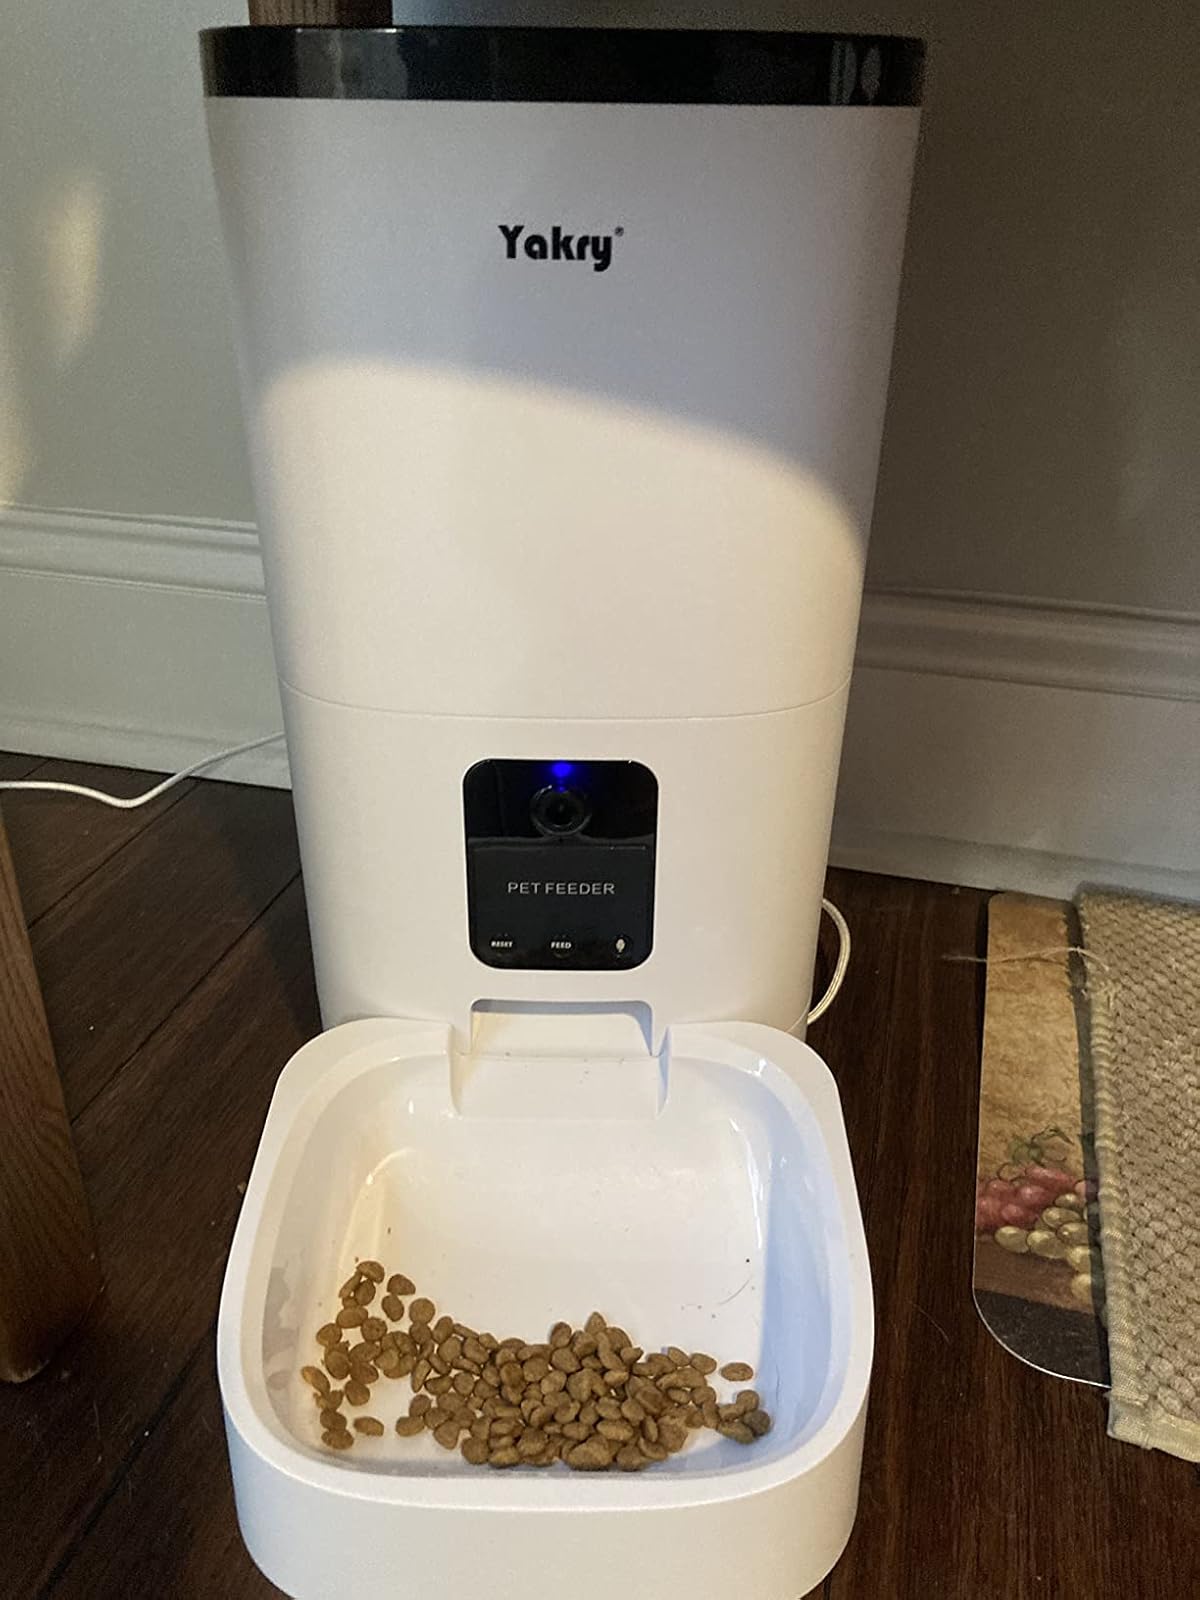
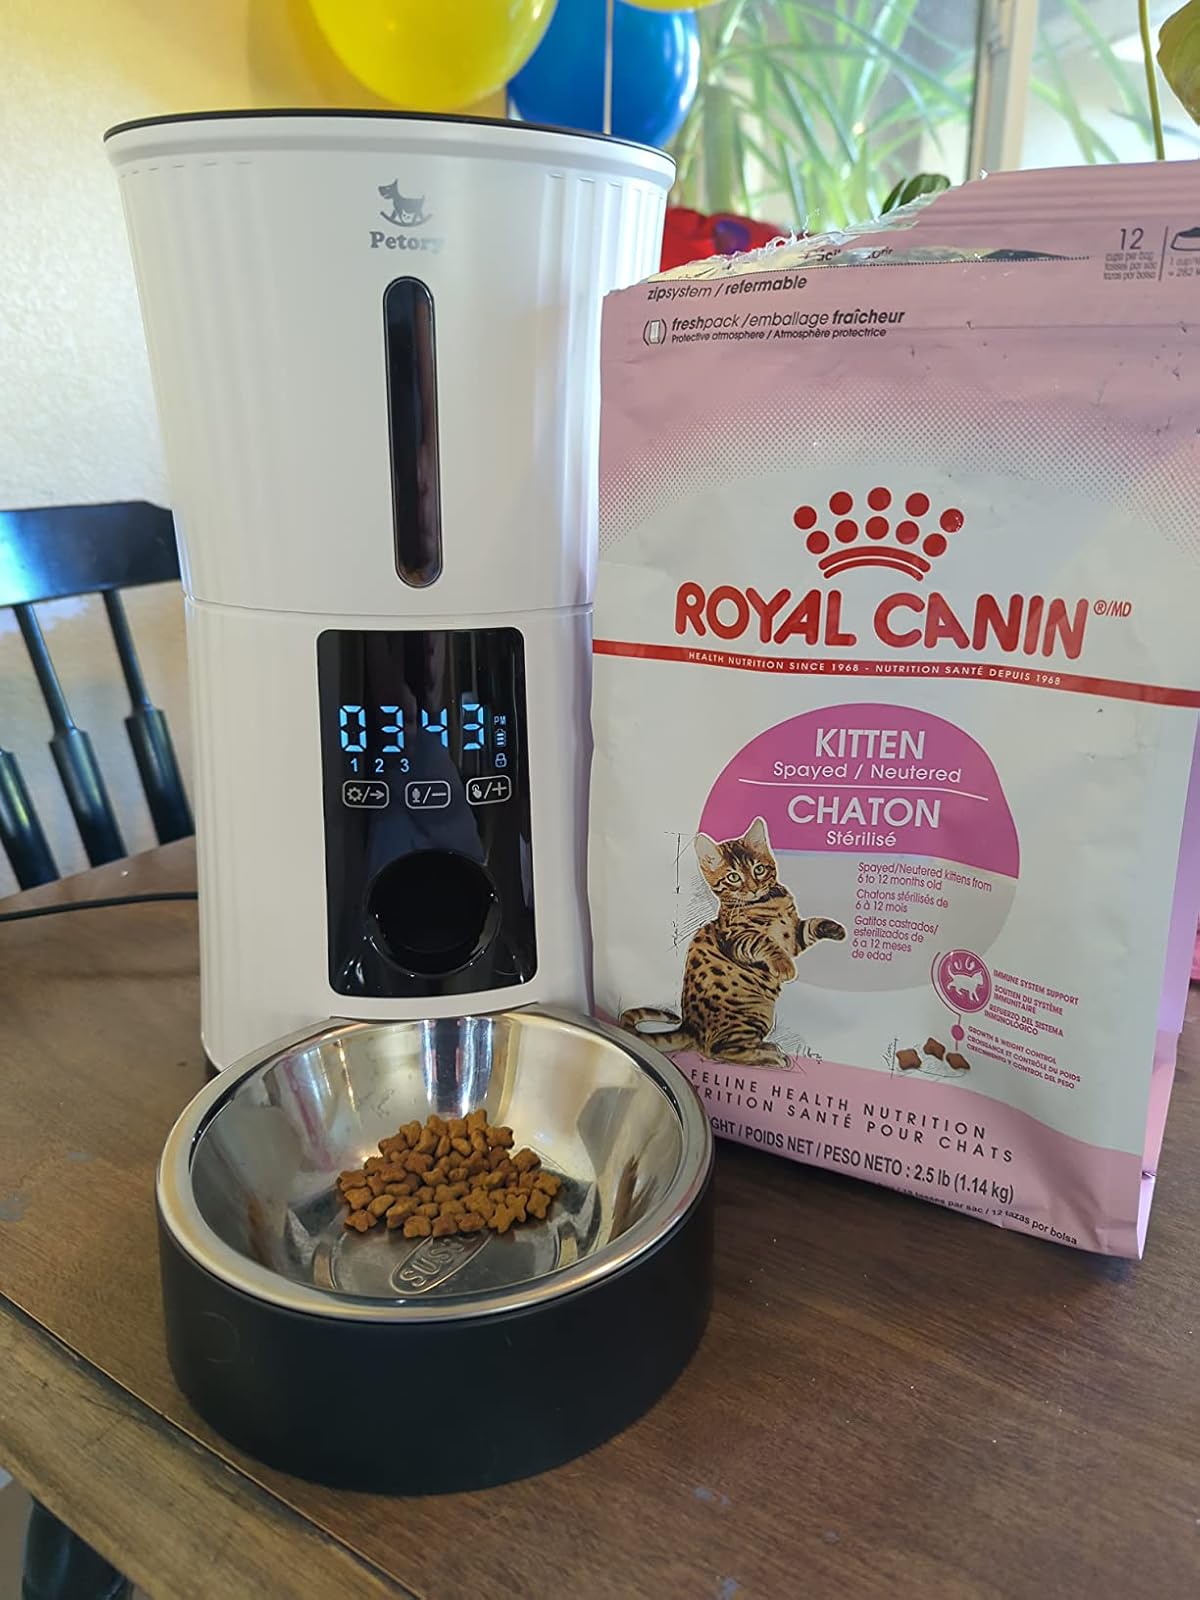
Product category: items_feeder
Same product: no